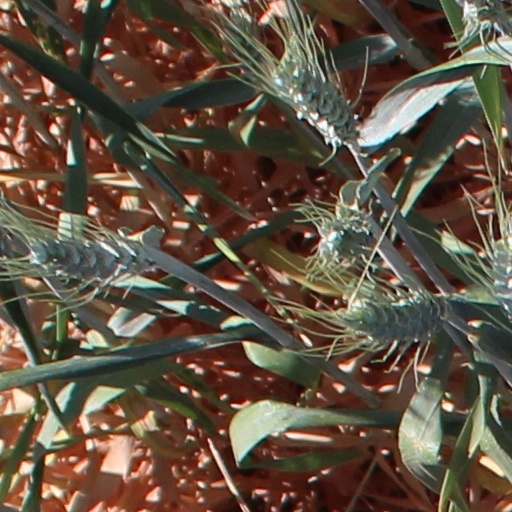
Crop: wheat